Holderness Wapentake

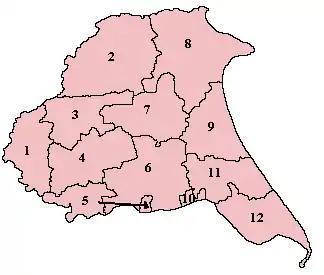
Wapentakes of the East Riding of Yorkshire. North Division is marked 9, Middle Division is marked 11 and South Division is marked 12.

Holderness was a wapentake of the historic East Riding of Yorkshire, England consisting of the south-easterly part of the county. Established in medieval times, it ceased to have much significance in the 19th century when the wapentakes were superseded by other administrative divisions for most local government purposes.